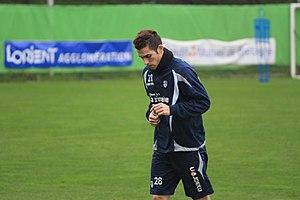
Maxime Barthelmé pendant un entrainement du FC Lorient le 3 janvier 2012